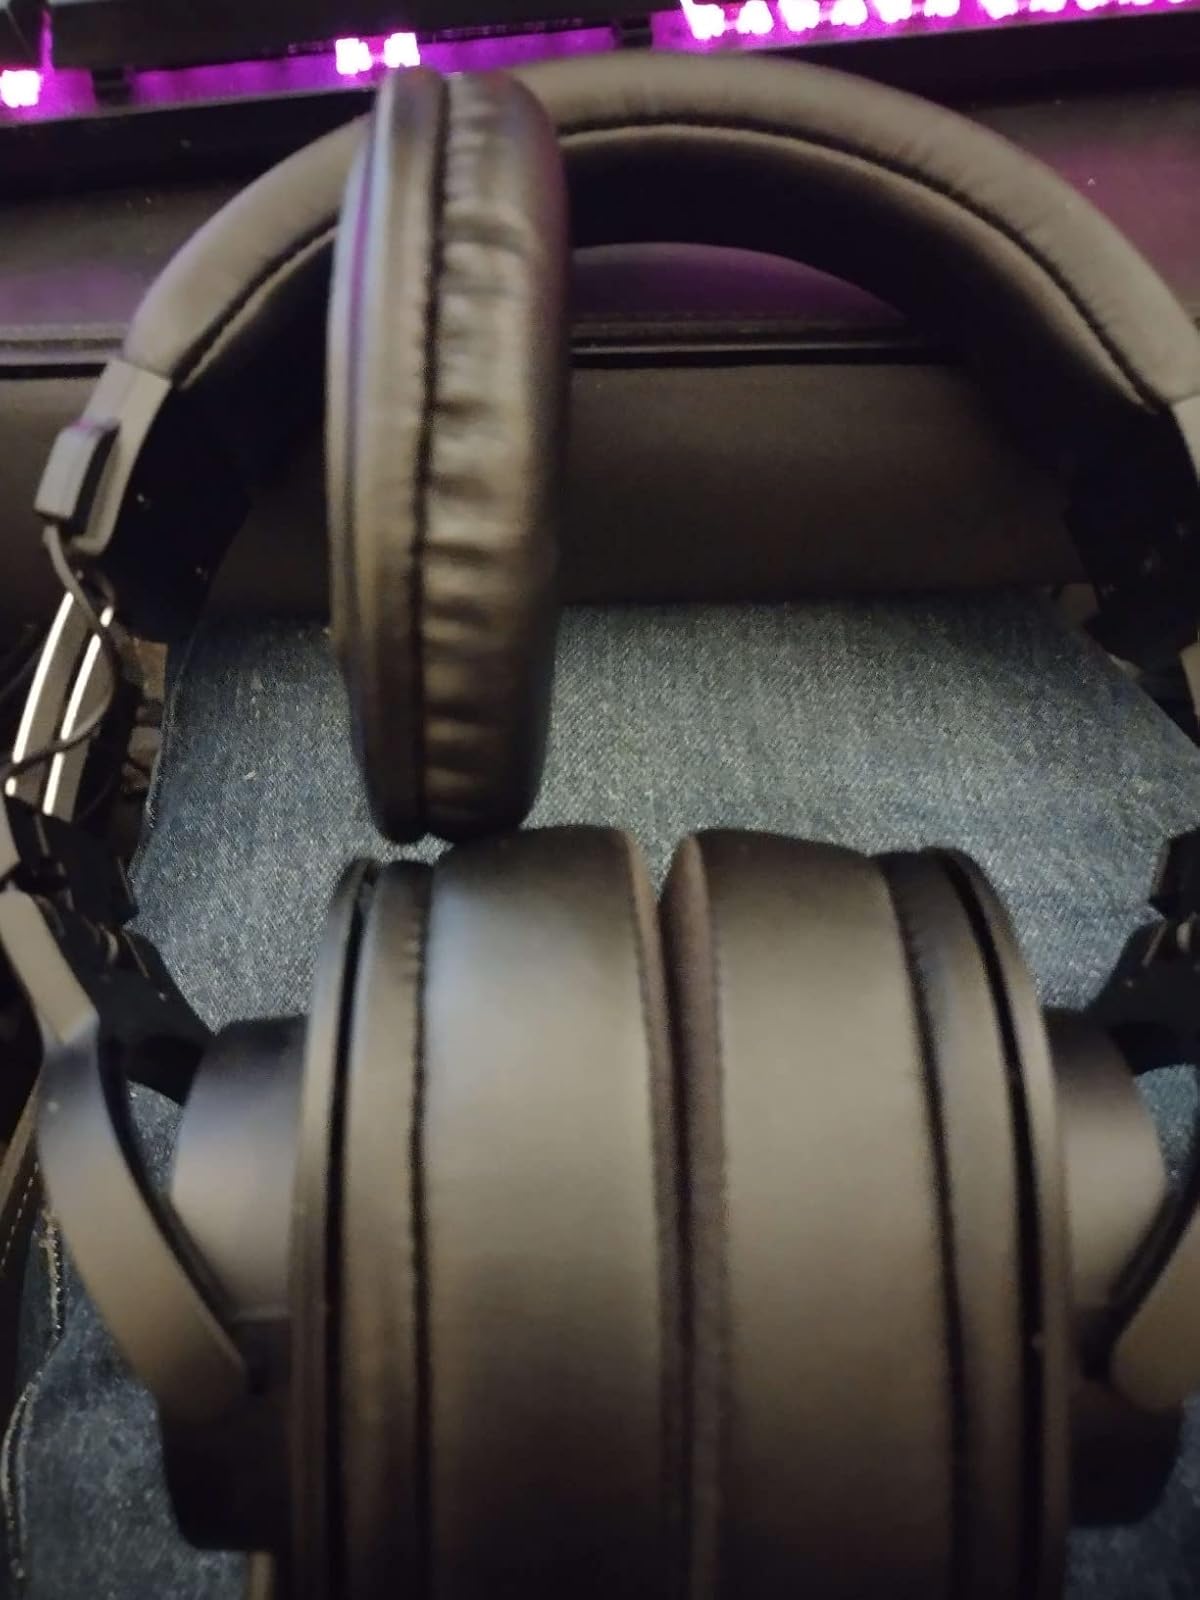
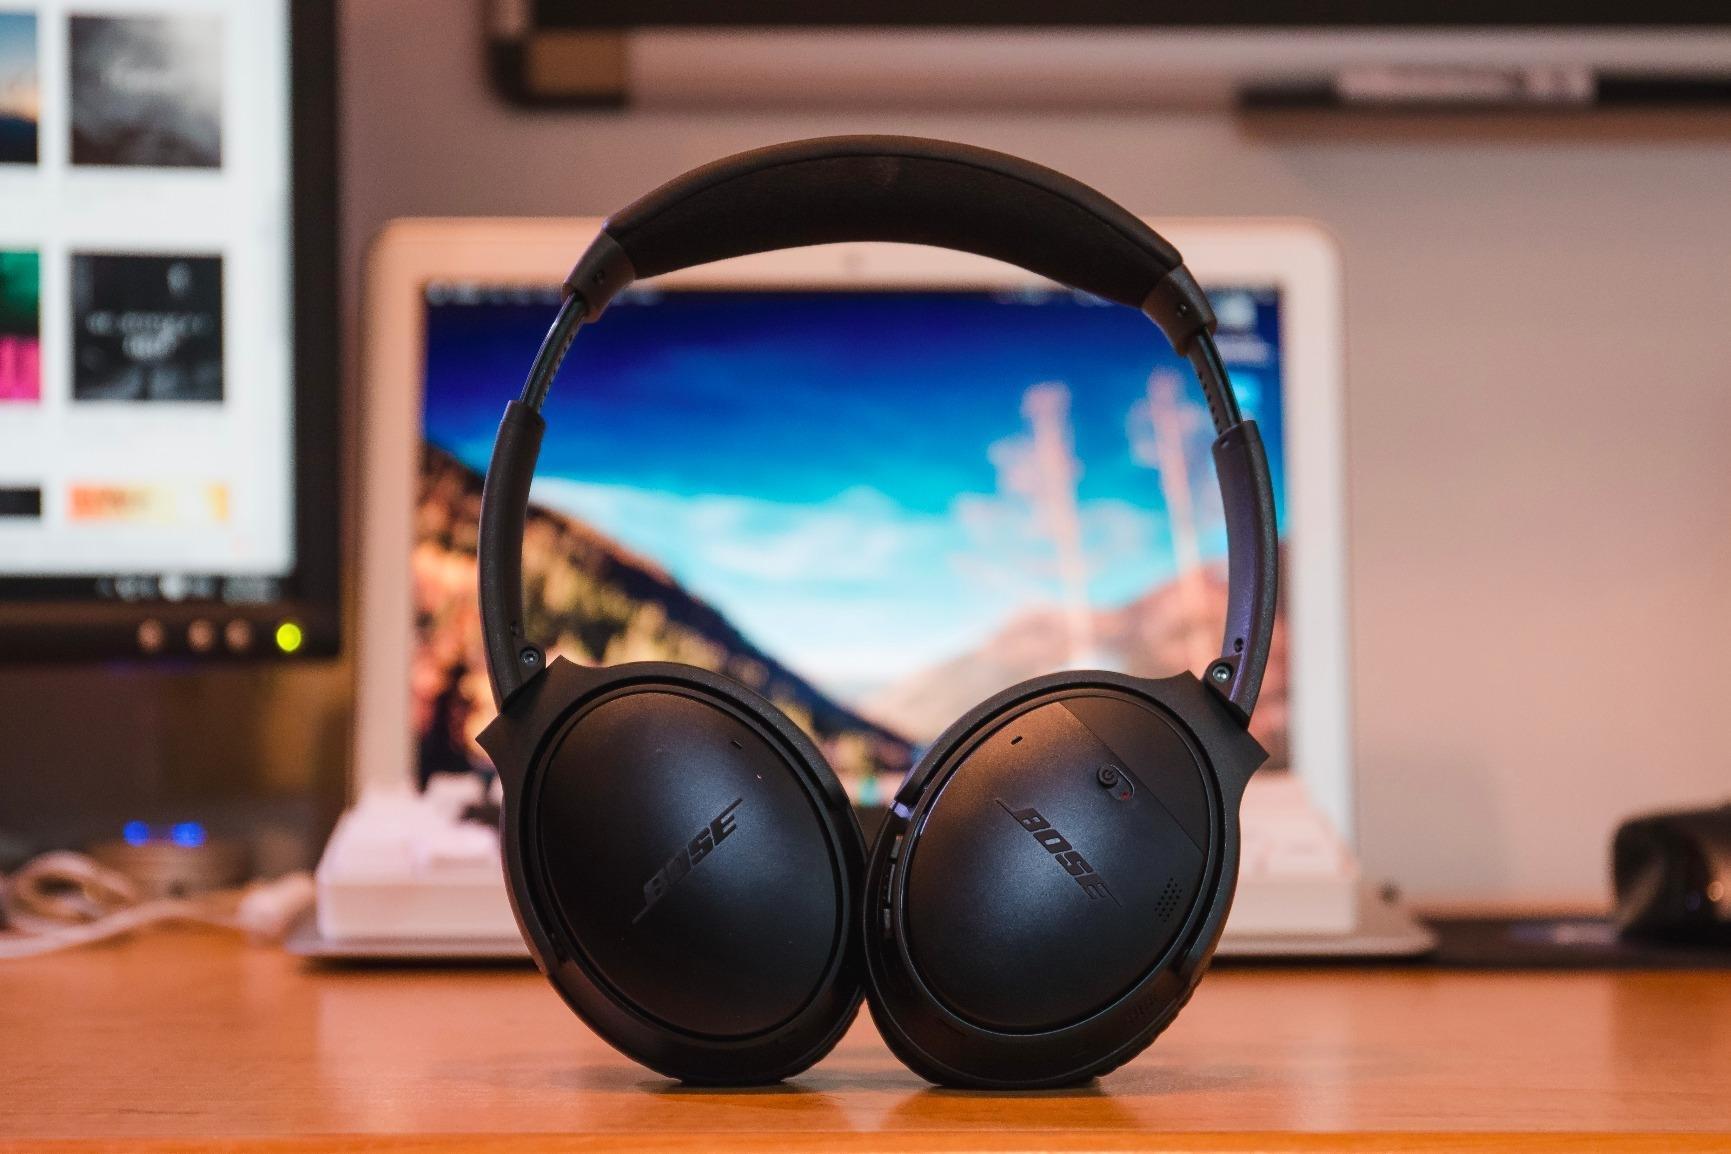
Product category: headphones
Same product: no